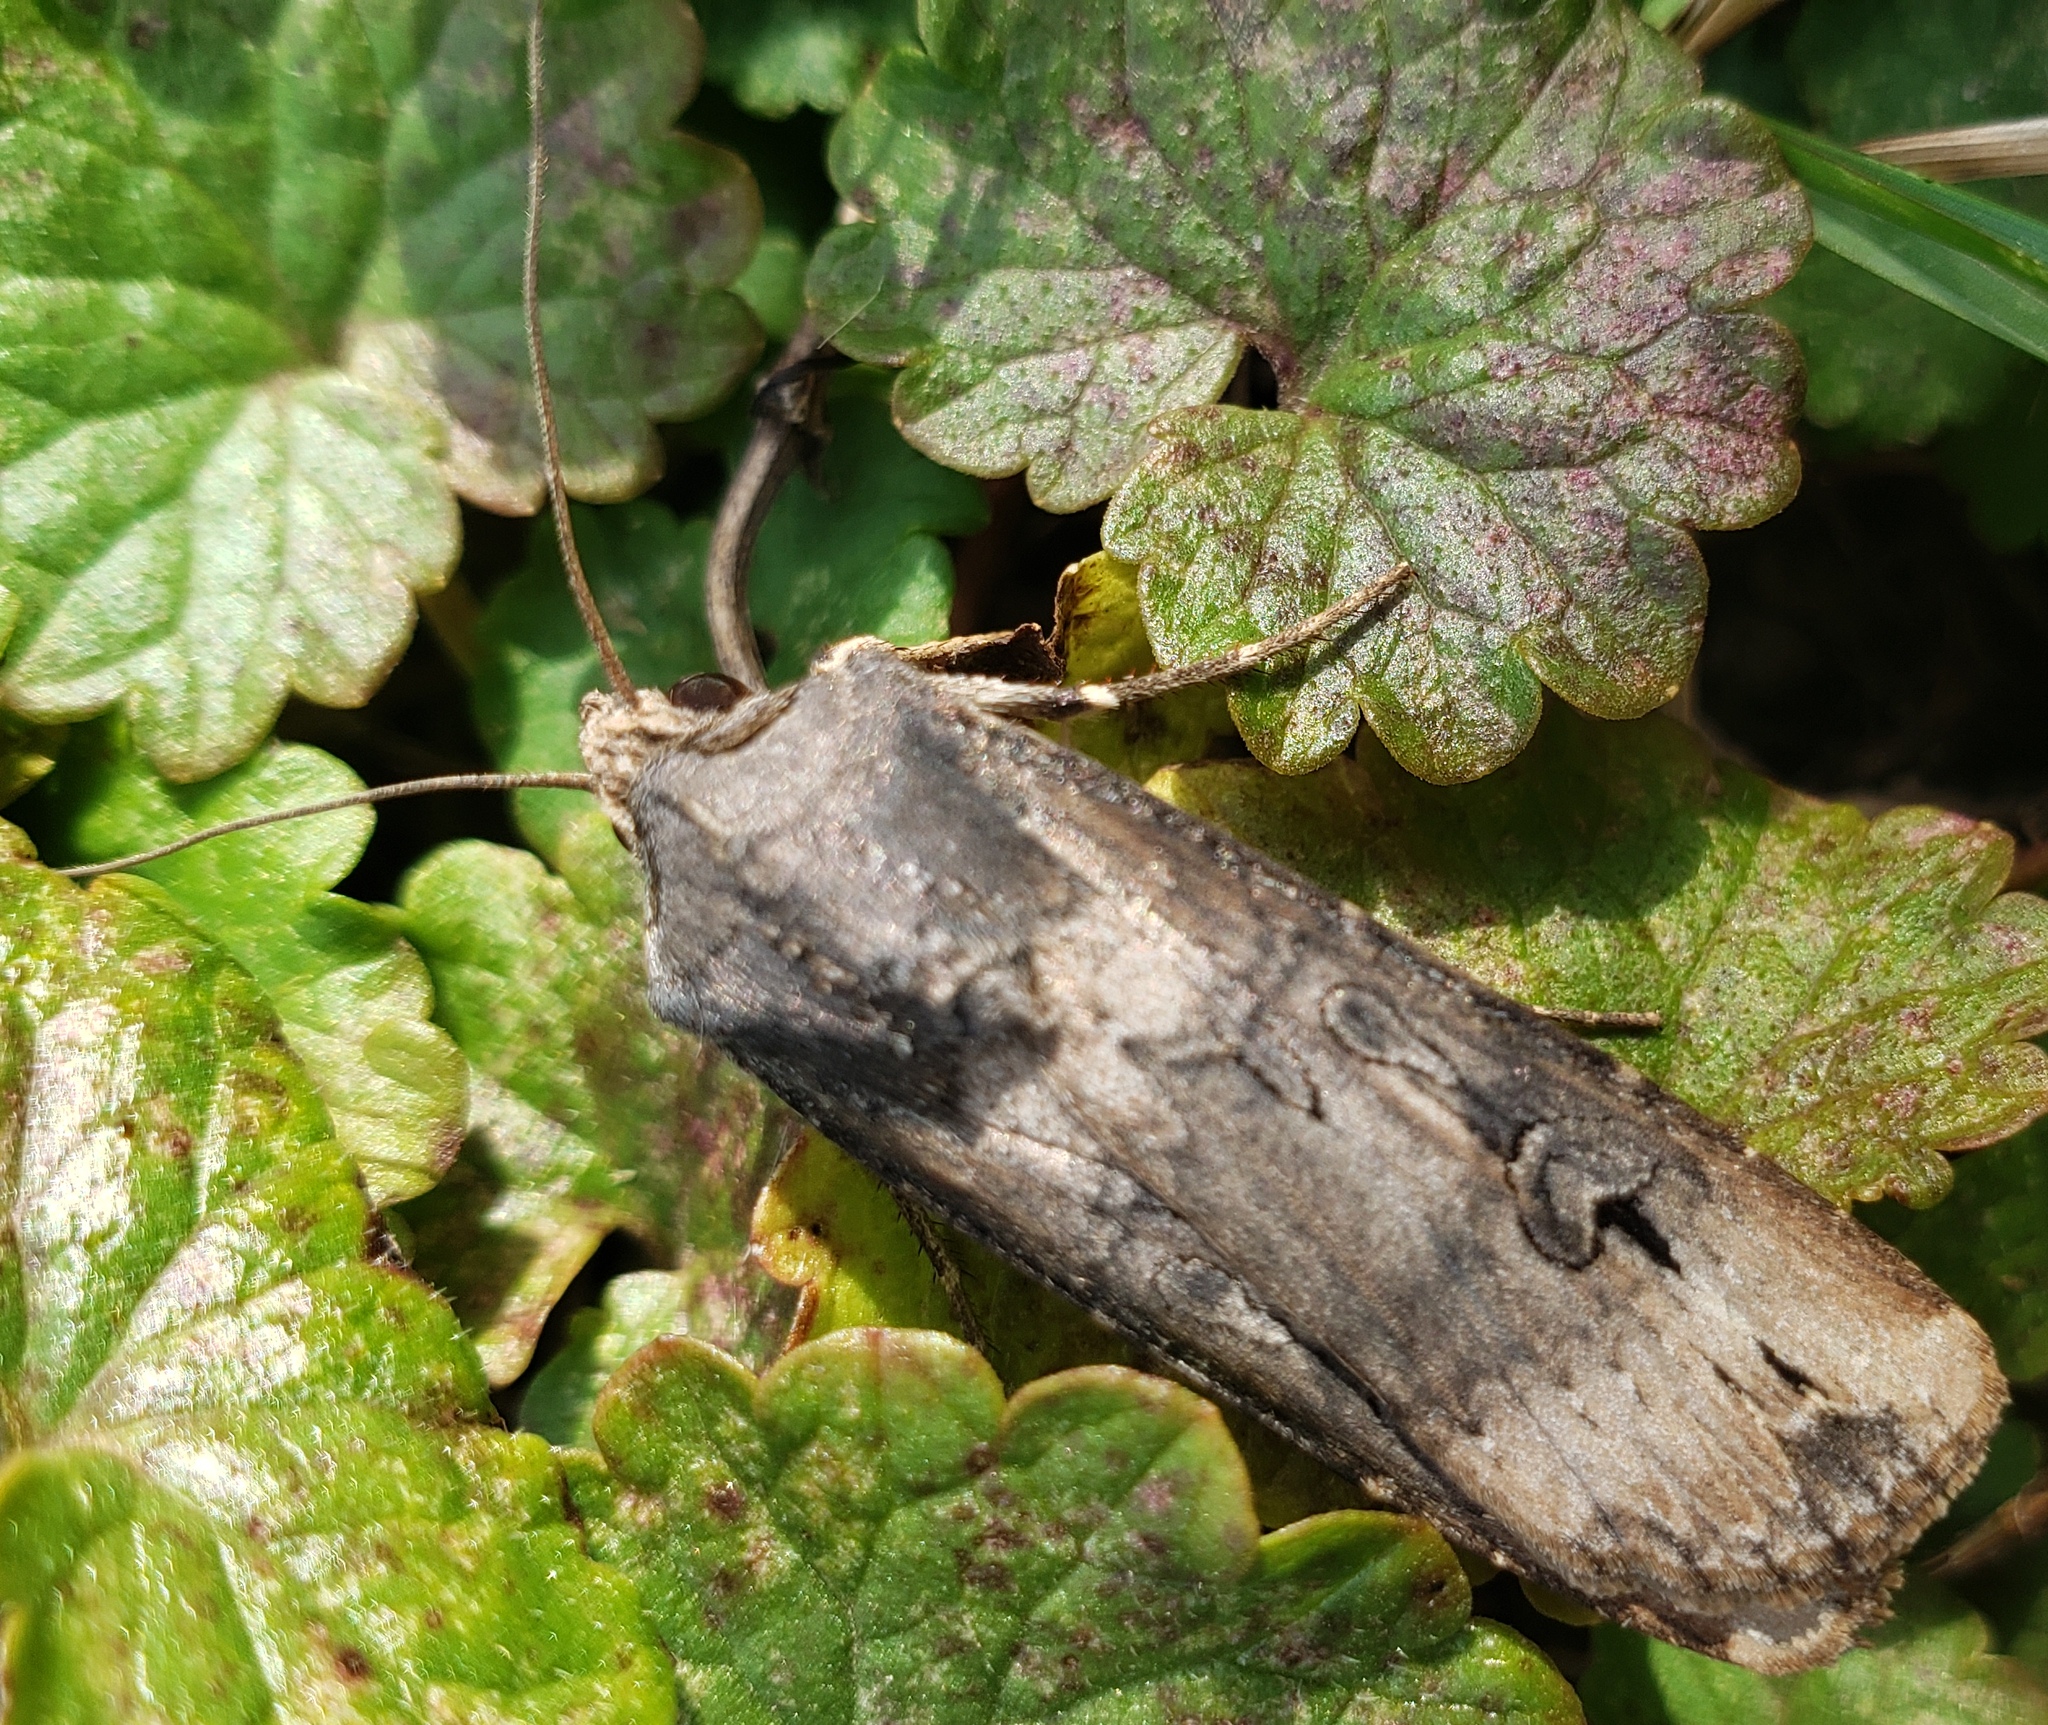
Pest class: cutworms